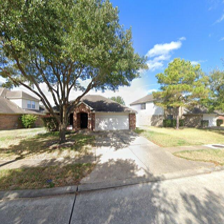
Label: streetView